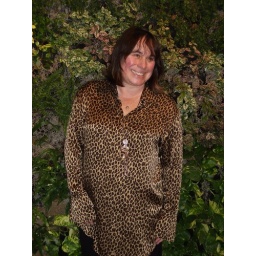
Ruby Re-Usable in her thrift store leopard spotted shirt Sept 2009 030